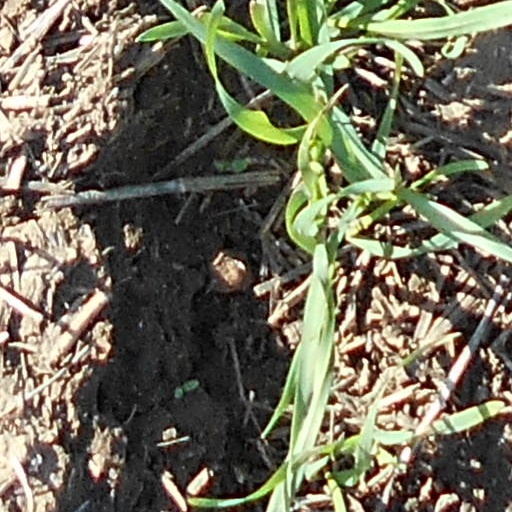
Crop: wheat